Stunna 4 Vegas

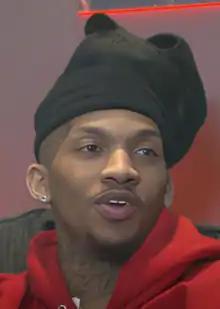
Stunna 4 Vegas in 2021

Khalick Antonio Caldwell (born January 1, 1996), better known as Stunna 4 Vegas (currently stylized as $tunna 4 Vegas), is an American rapper from Salisbury, North Carolina. He is best known for his 2020 single "Go Stupid" (with Polo G and NLE Choppa featuring Mike Will Made It), which received triple platinum certification by the Recording Industry Association of America (RIAA). Two years prior, he signed with fellow North Carolina–based rapper DaBaby's Billion Dollar Baby Entertainment, an imprint of Interscope Records to release his debut album, "Big 4x" (2019) and its follow-up, "Rich Youngin" (2020). Both albums performed moderately on the "Billboard" 200—the latter peaked at number 29 on the chart. His third and fourth albums, "Welcome to 4 Vegas" (2020) and "Rae Rae's Son" (2022), both failed to chart.